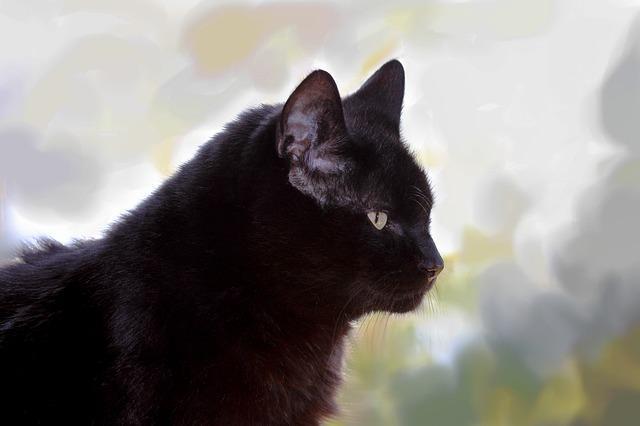
cat